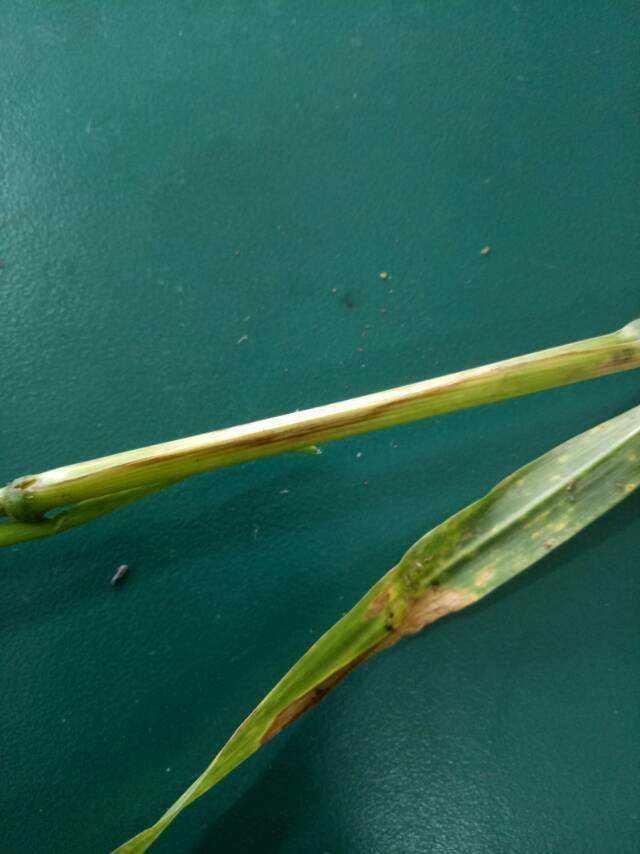
Plant: Ginger
Disease: ginger sheath blight